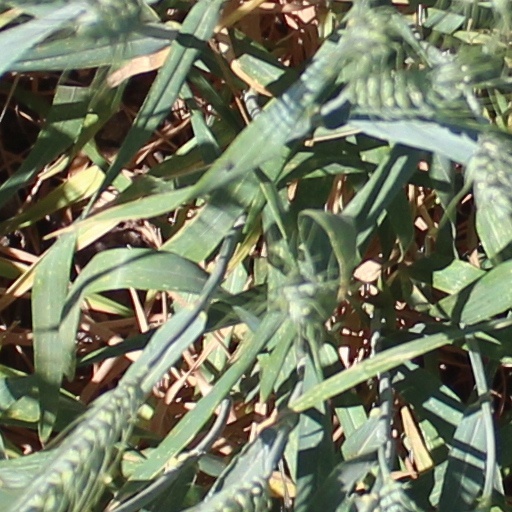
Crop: wheat